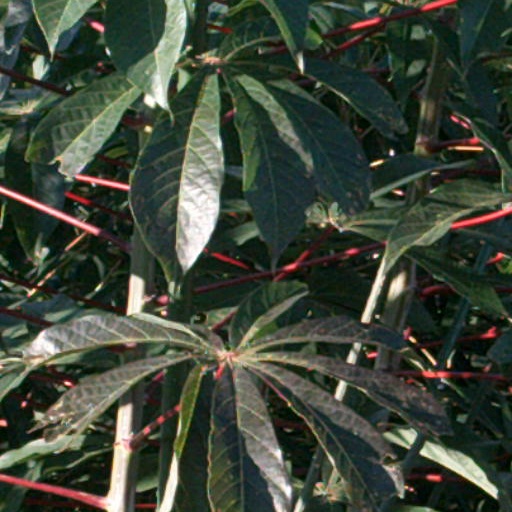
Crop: cassava